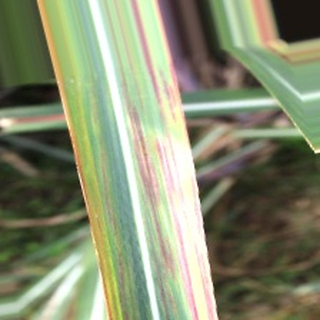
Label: sugarcane_bacterial_blight